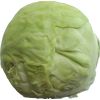
Label: white_cabbage